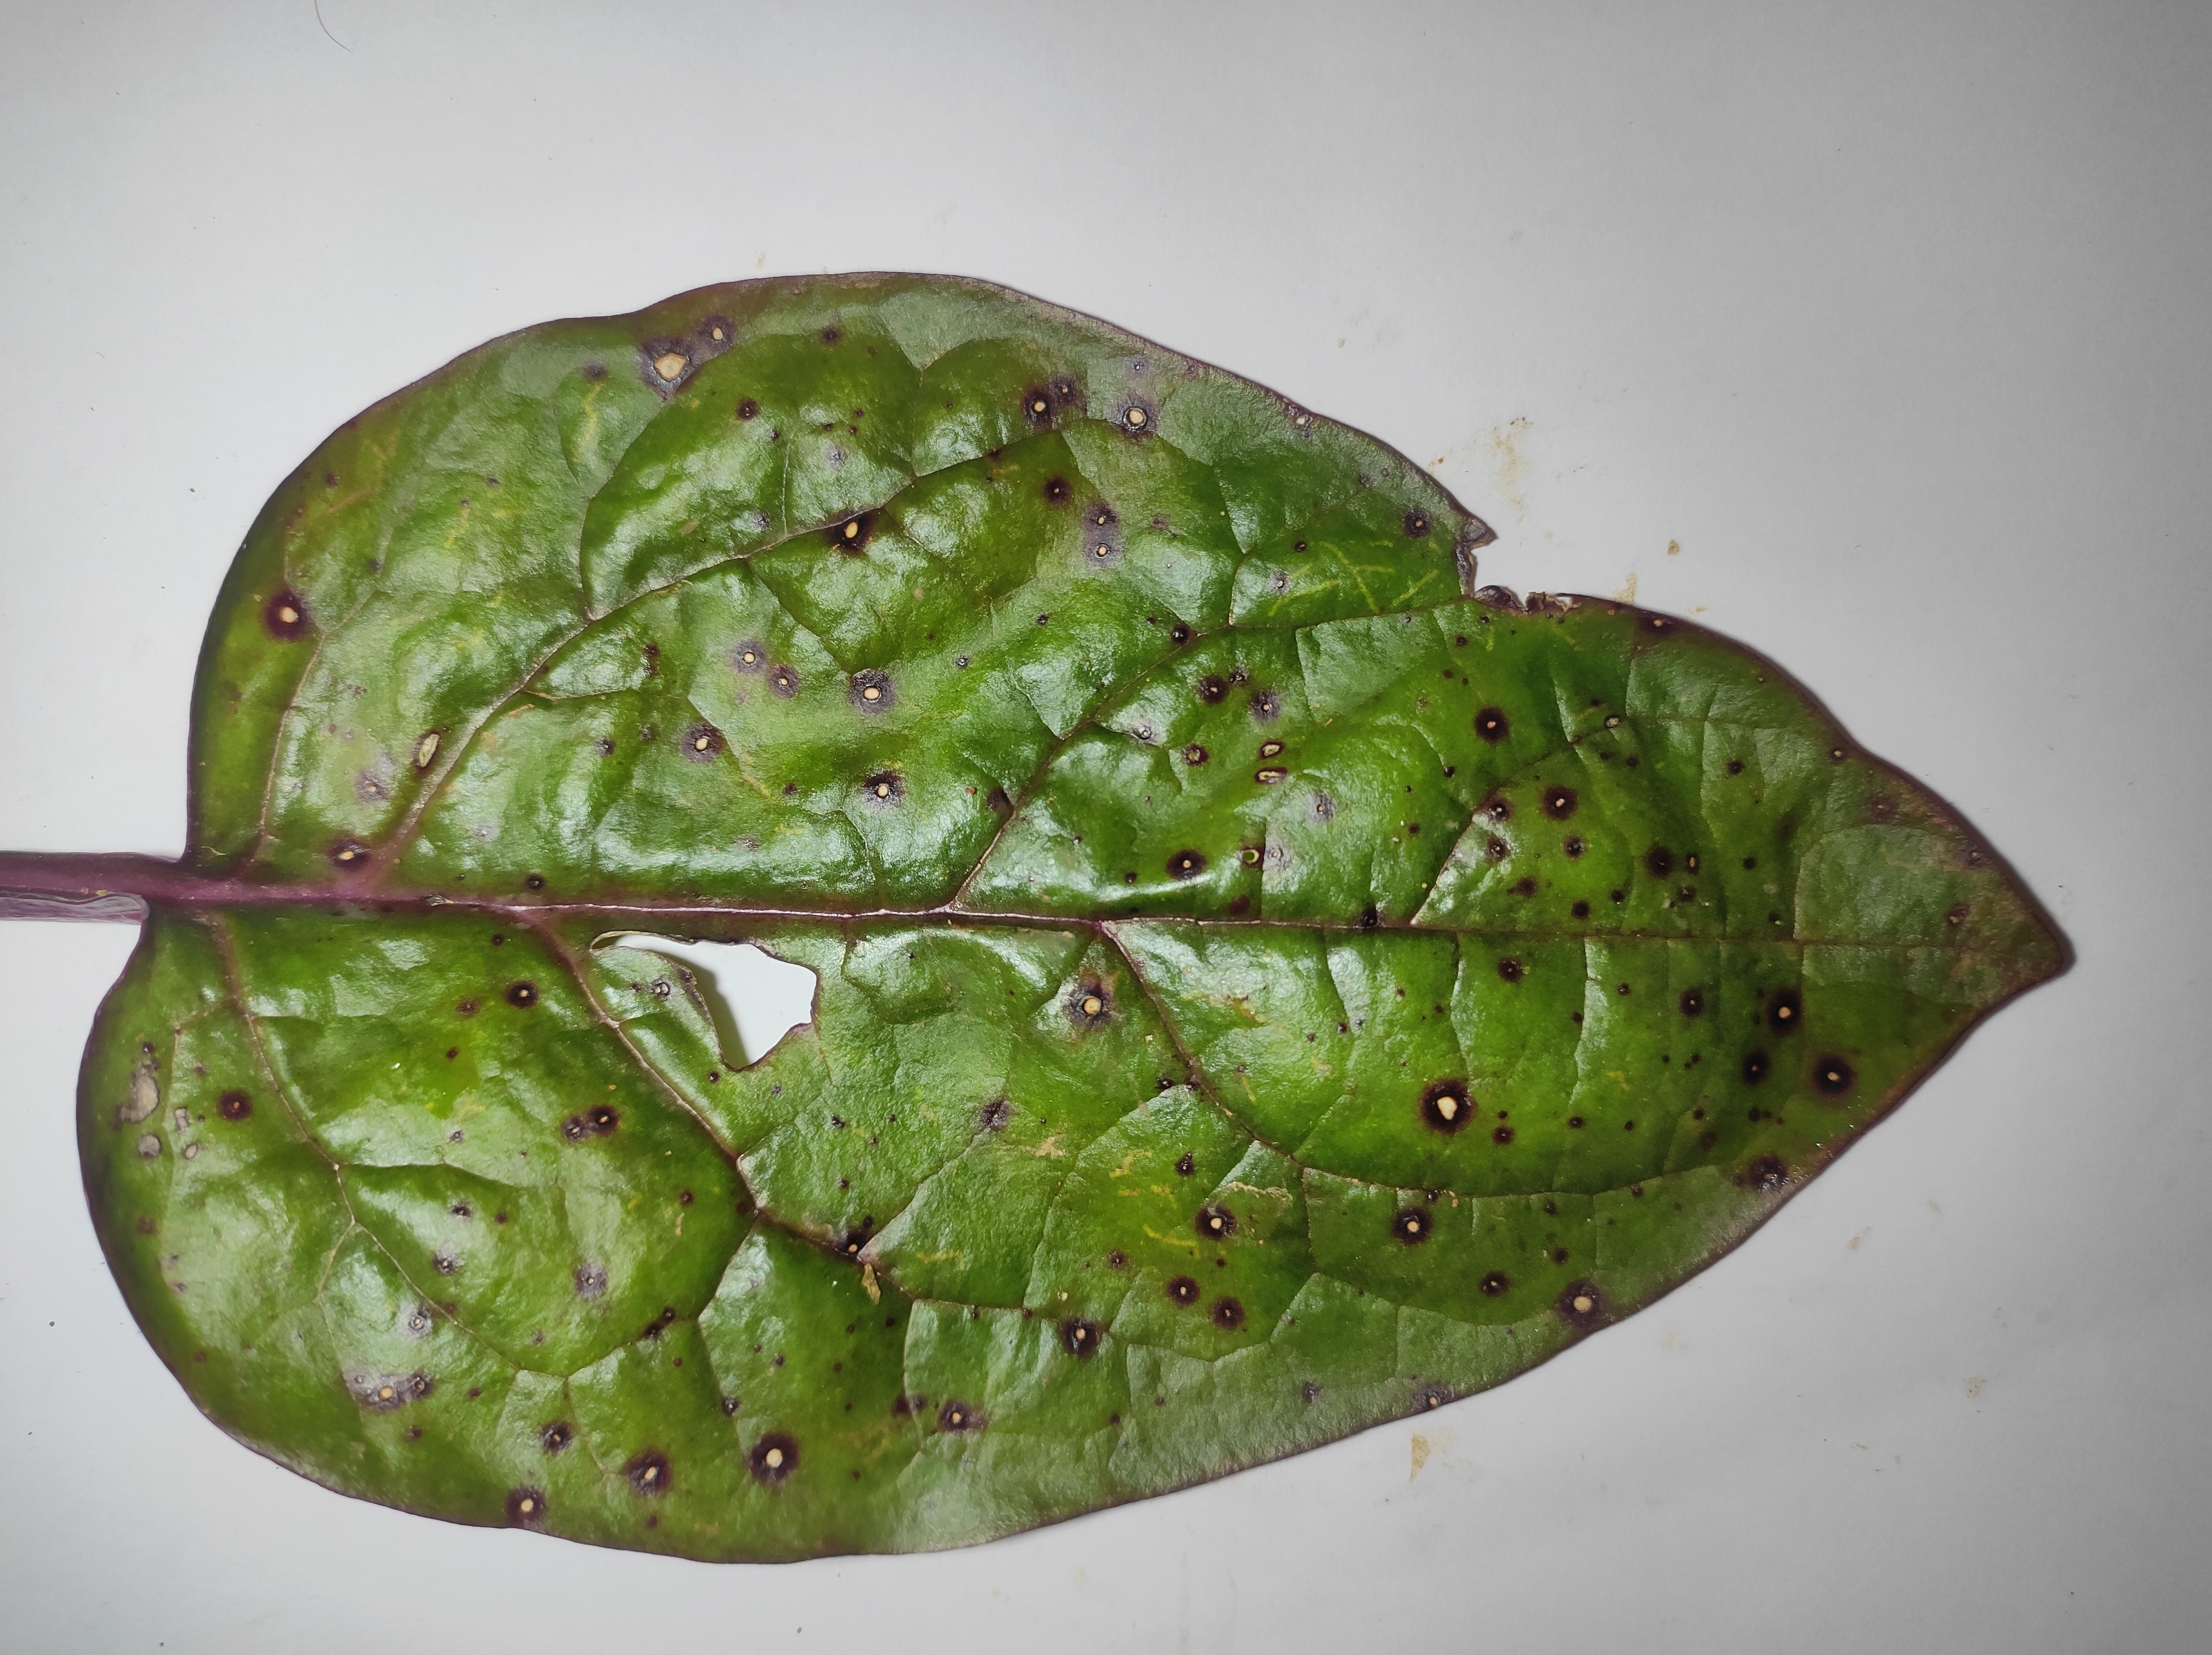
Label: anthracnose_leaf_spot